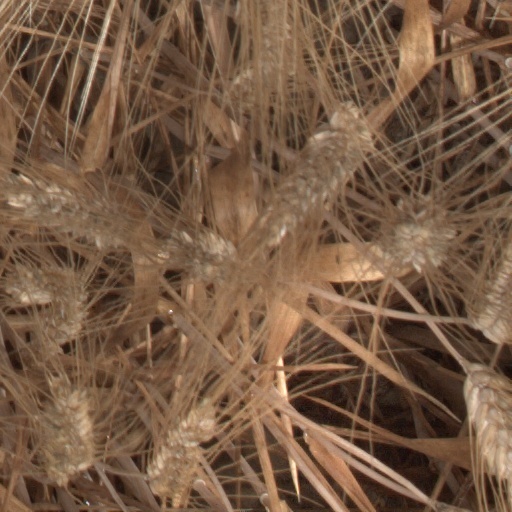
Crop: wheat